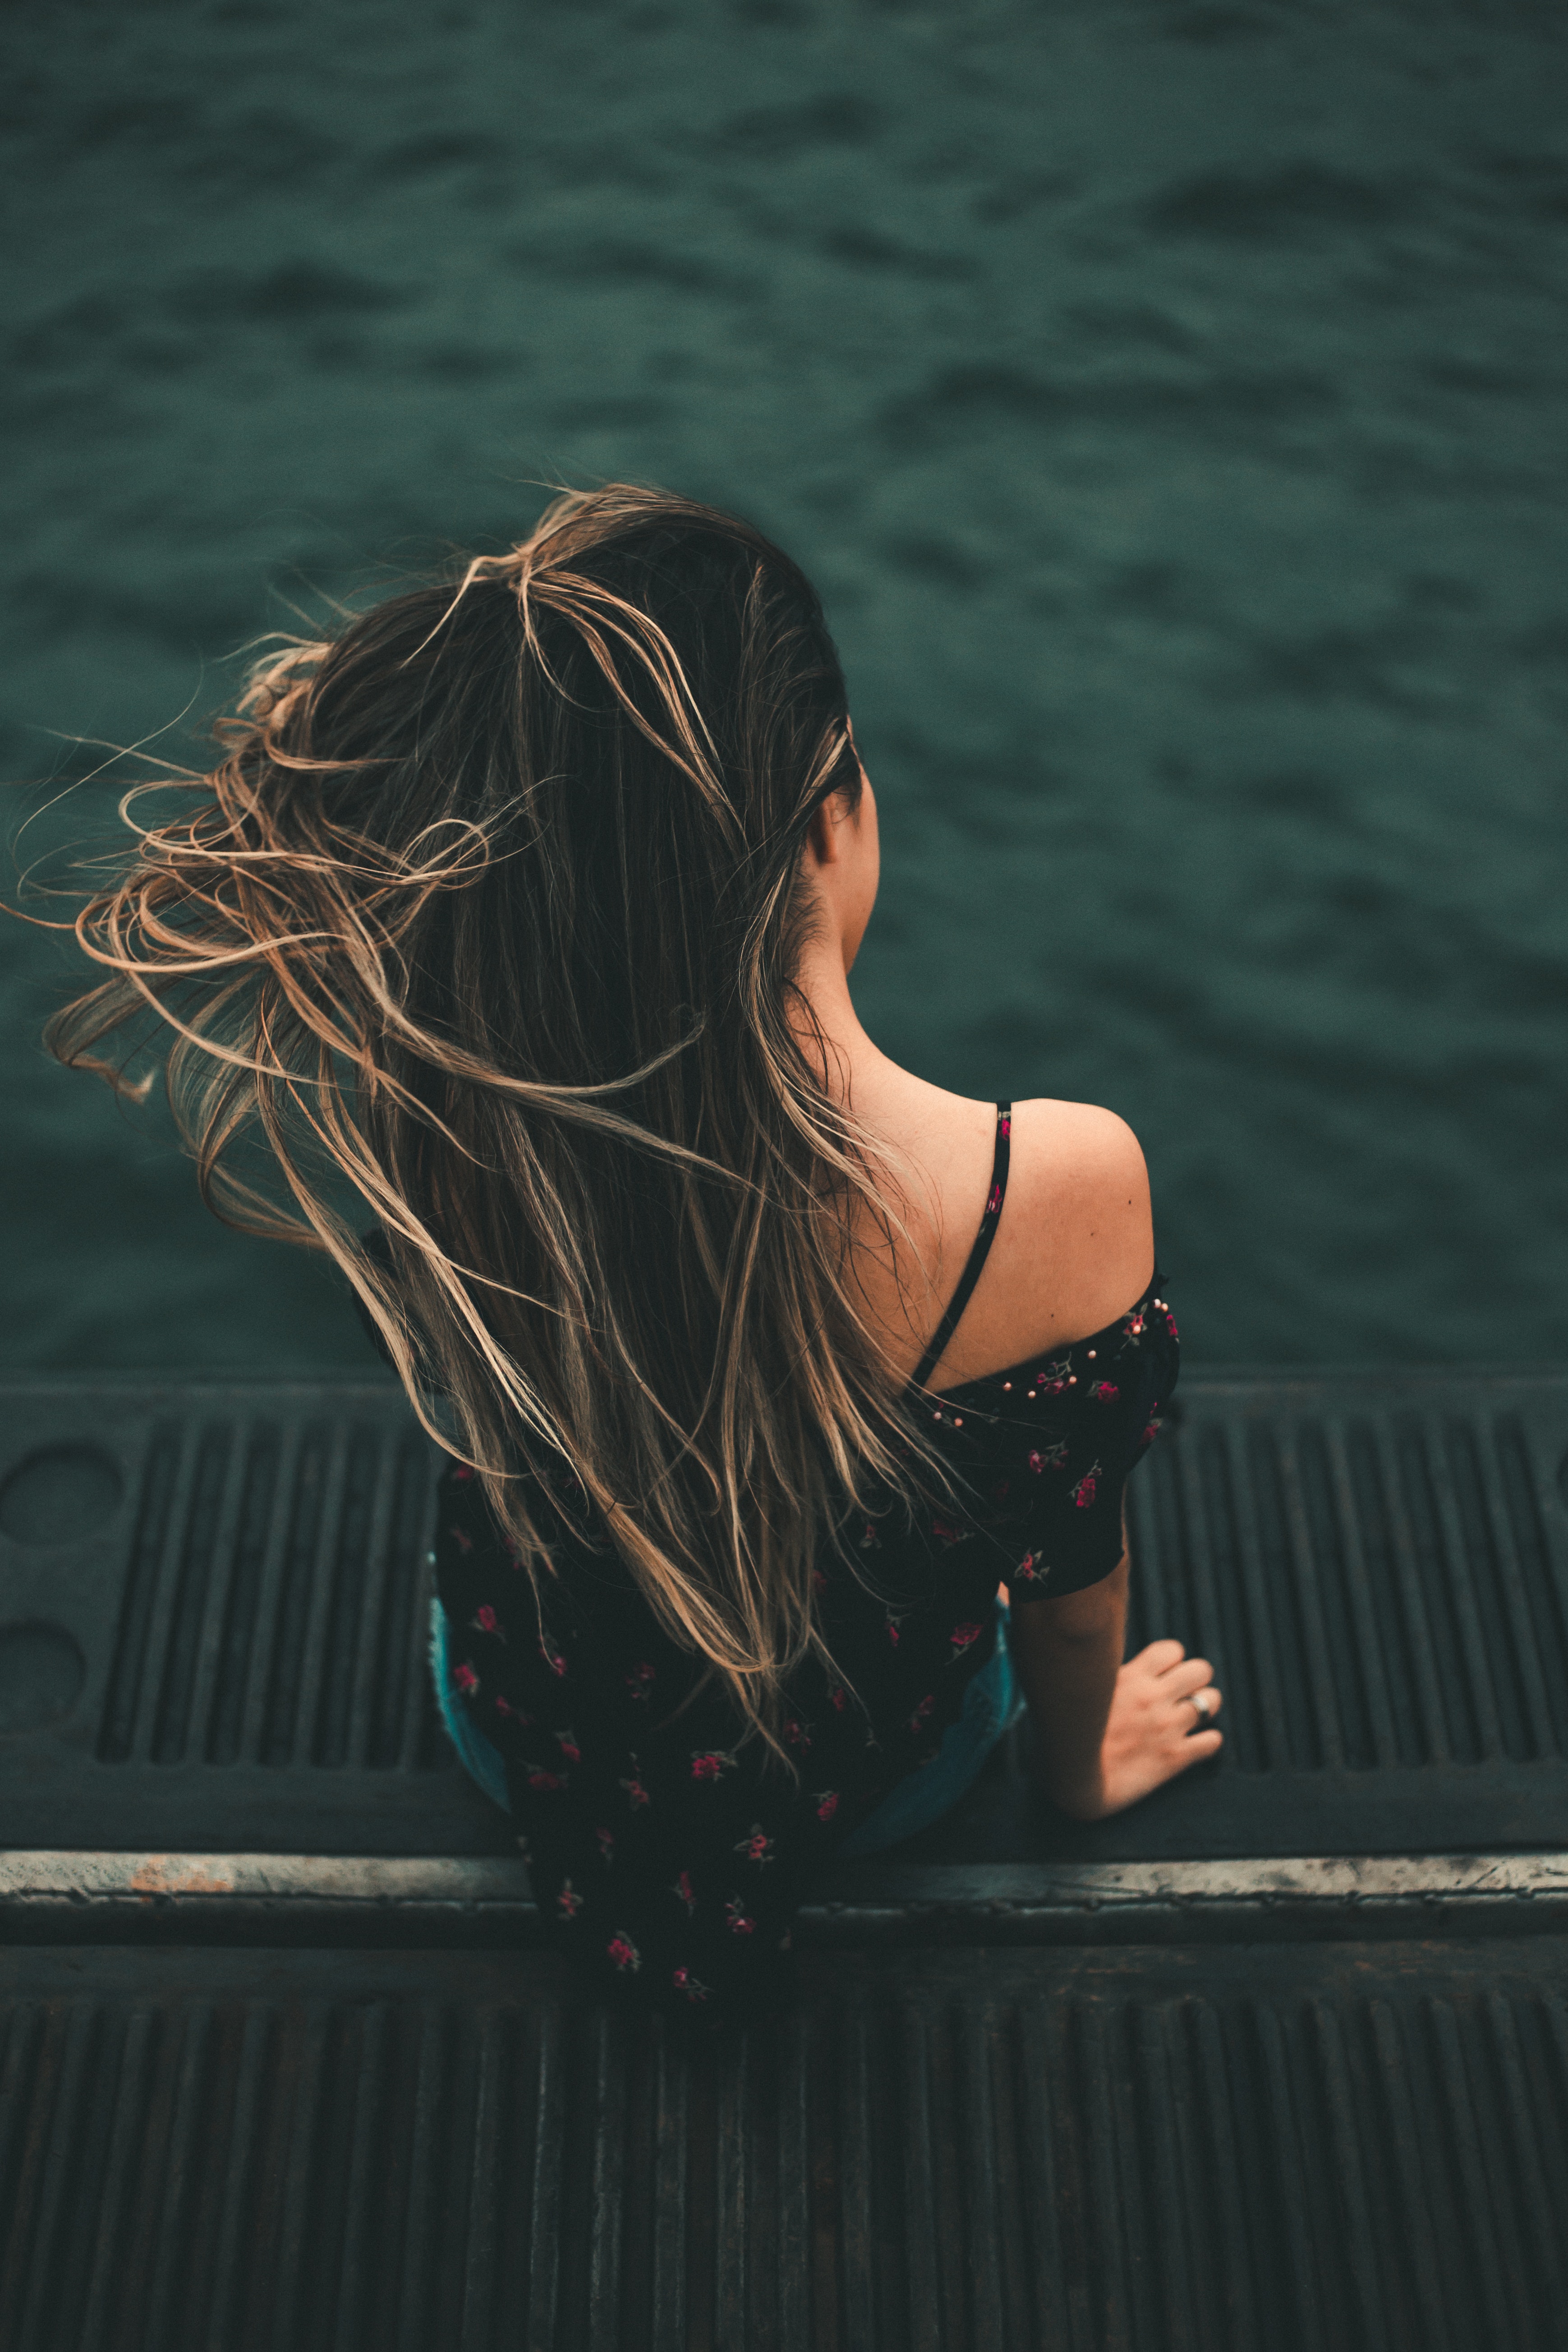
hair, water, lady, beauty, long hair, hairstyle, brown hair, shoulder, back, sea, black hair, photography, blond, summer, lip, sky, sitting, ocean, smile, vacation, photo shoot, dress, wind, flash photography, model, happy